Kingdom of Greece

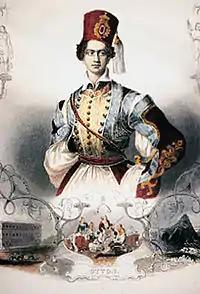
Otto, the first king of modern Greece

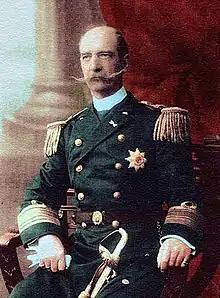
King George I of the Hellenes

Otto's reign would prove troubled, but managed to last for 30 years before he and his wife, Queen Amalia, left the way they came, aboard a British warship. During the early years of his reign, a group of Bavarian Regents ruled in his name and made themselves very unpopular by trying to impose German ideas of rigid hierarchical government on the Greeks, while keeping most significant state offices away from them. Nevertheless, they laid the foundations of a Greek administration, army, justice system and education system. Otto was sincere in his desire to give Greece good government, but he suffered from two great handicaps, him being a Roman Catholic while most Greek people were Orthodox Christian, and the fact that his marriage to Queen Amalia remained childless. Furthermore, the new kingdom tried to eliminate the traditional banditry, something that in many cases meant conflict with some old revolutionary fighters (klephtes) who continued to exercise this practice.